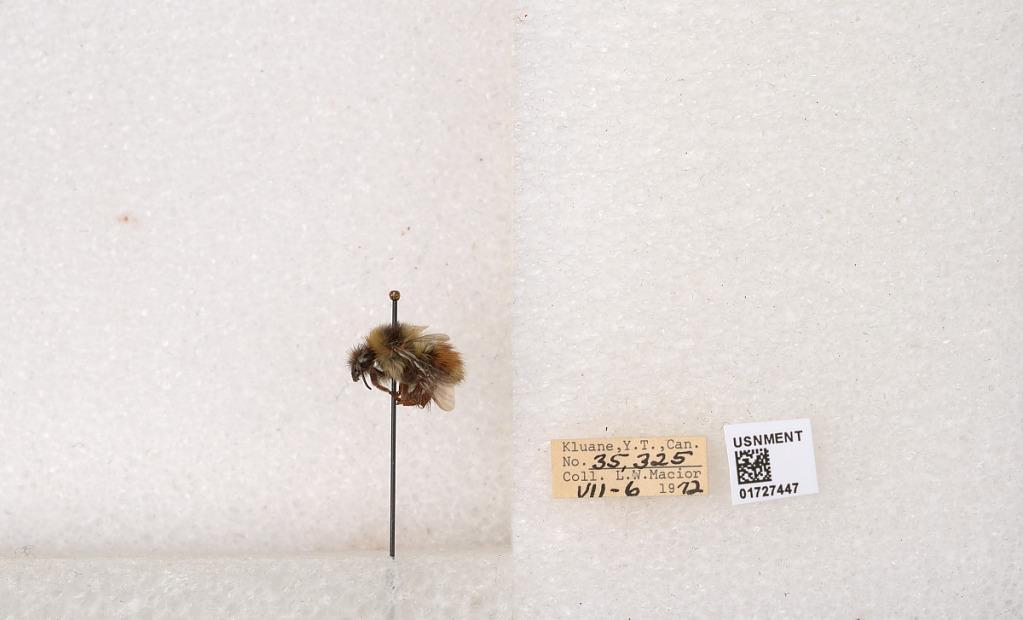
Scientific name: Bombus (Pyrobombus) sylvicola Kirby
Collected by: L. Macior
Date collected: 1972-7-6
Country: Canada
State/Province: Yukon
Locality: Kluane
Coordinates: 61.2426, -139.113